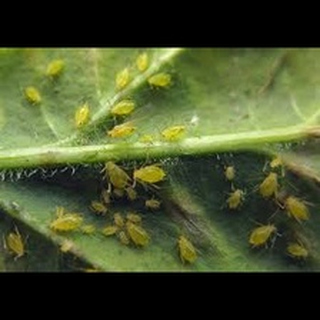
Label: wheat_aphid